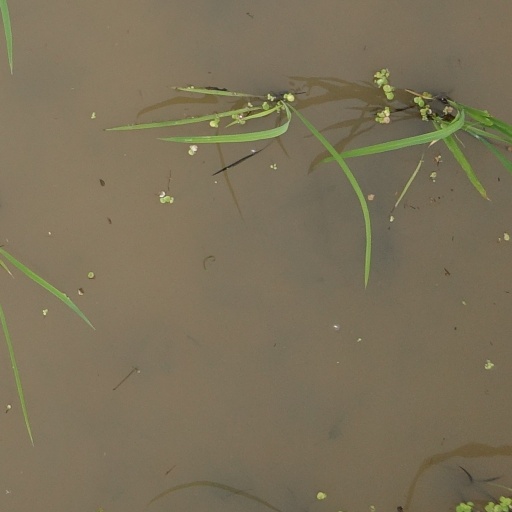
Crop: rice